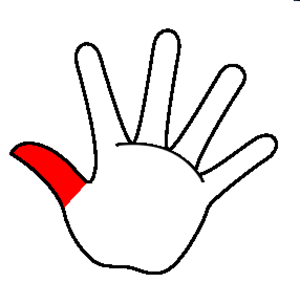
Pouce, premier doigt opposable de la main chez les primates.
En anatomie, le pouce est le premier doigt de la main chez les primates dont l'Homme. Il est composé de deux phalanges seulement, la première s'articulant, en-haut, avec le premier métacarpien. Sa mobilité et sa capacité à se placer en opposition aux autres doigts offre à la main son rôle de préhension. Dans la nomenclature anatomique, il est nommé pollex.